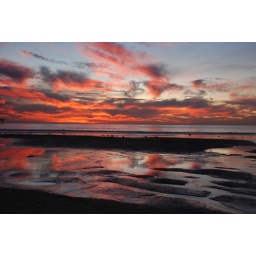
The show in the sky was mirrored in the river lets of water in the sand.